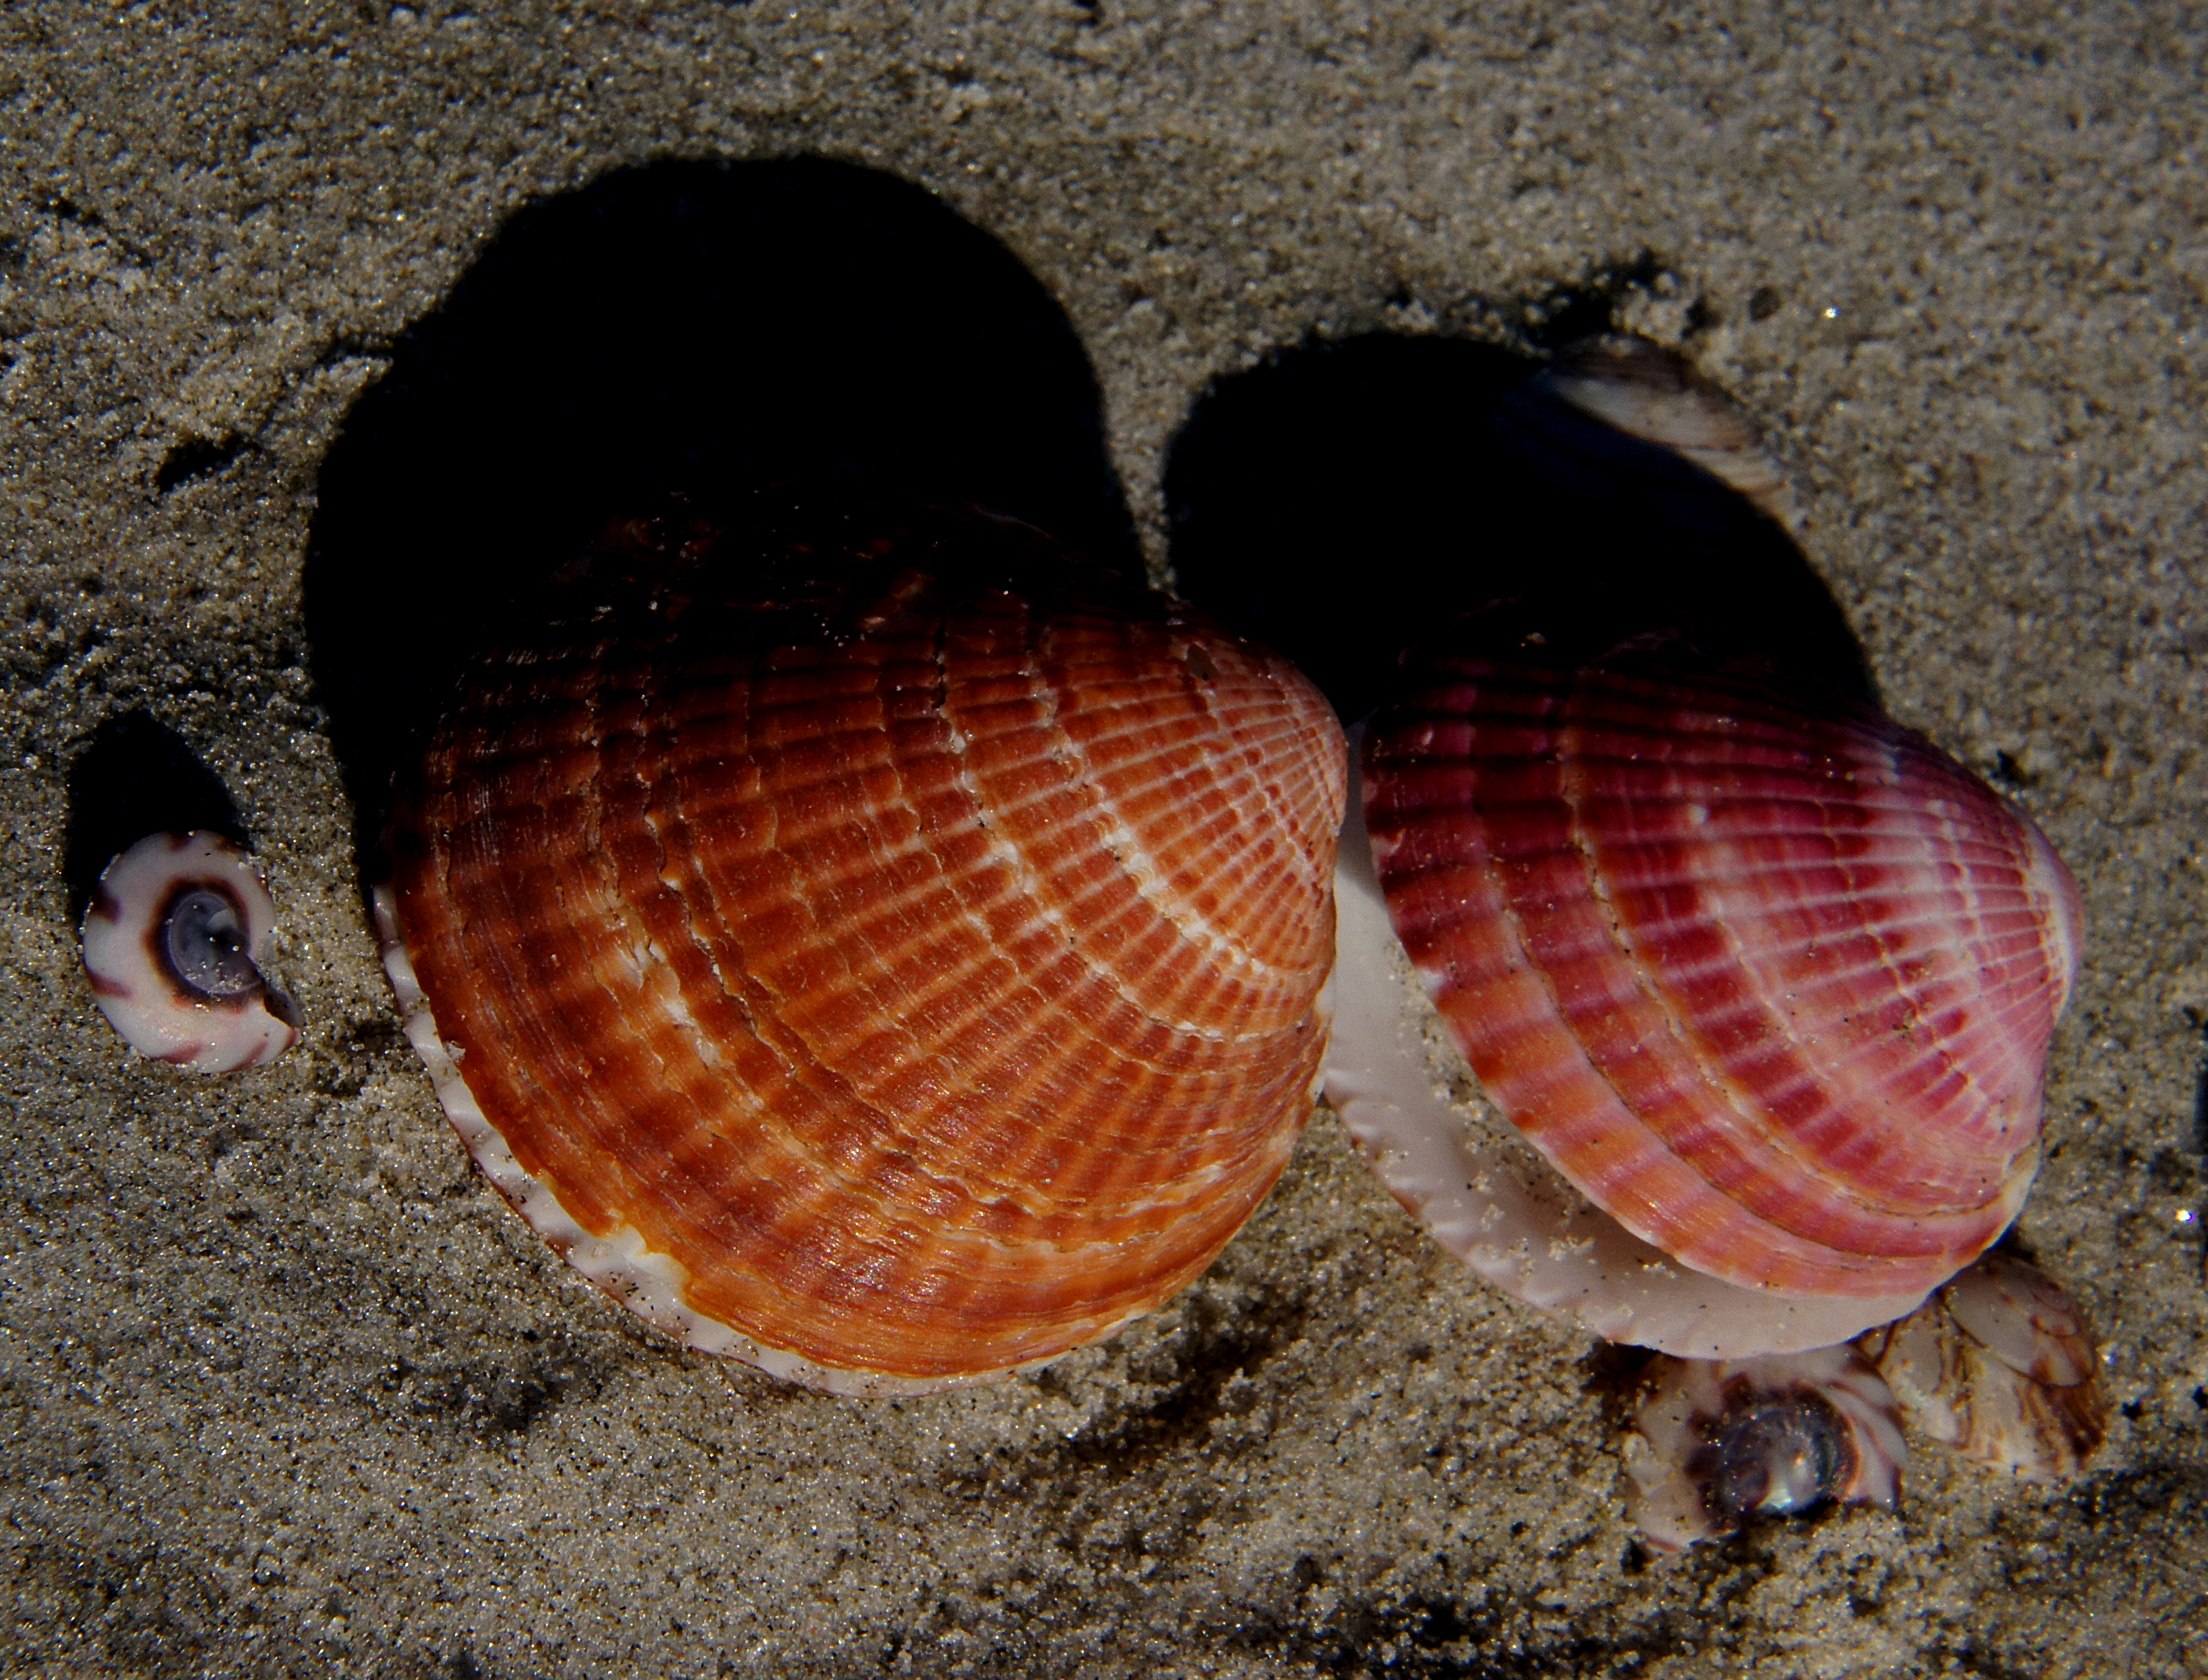
beach, biology, seafood, fauna, invertebrate, seashell, seashells, shells, publicdomain, scallops, cockles, beachart, cockle, molluscs, sea snail, marine biology